Derby della Madonnina

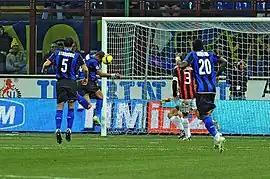
Adriano heading a goal in a Milan derby on 15 February 2009

The two clubs famously met in the semi-finals of the 2002–03 UEFA Champions League, their first ever European matches against one another, in which Milan went through on the away goals rule despite both clubs playing at the same stadium; Milan would go on to win the competition. They met again in the quarter-finals of the 2004–05 edition; Milan triumphed on aggregate after UEFA awarded them a 3–0 victory in the second leg, as the match was abandoned due to flares thrown by Inter fans.